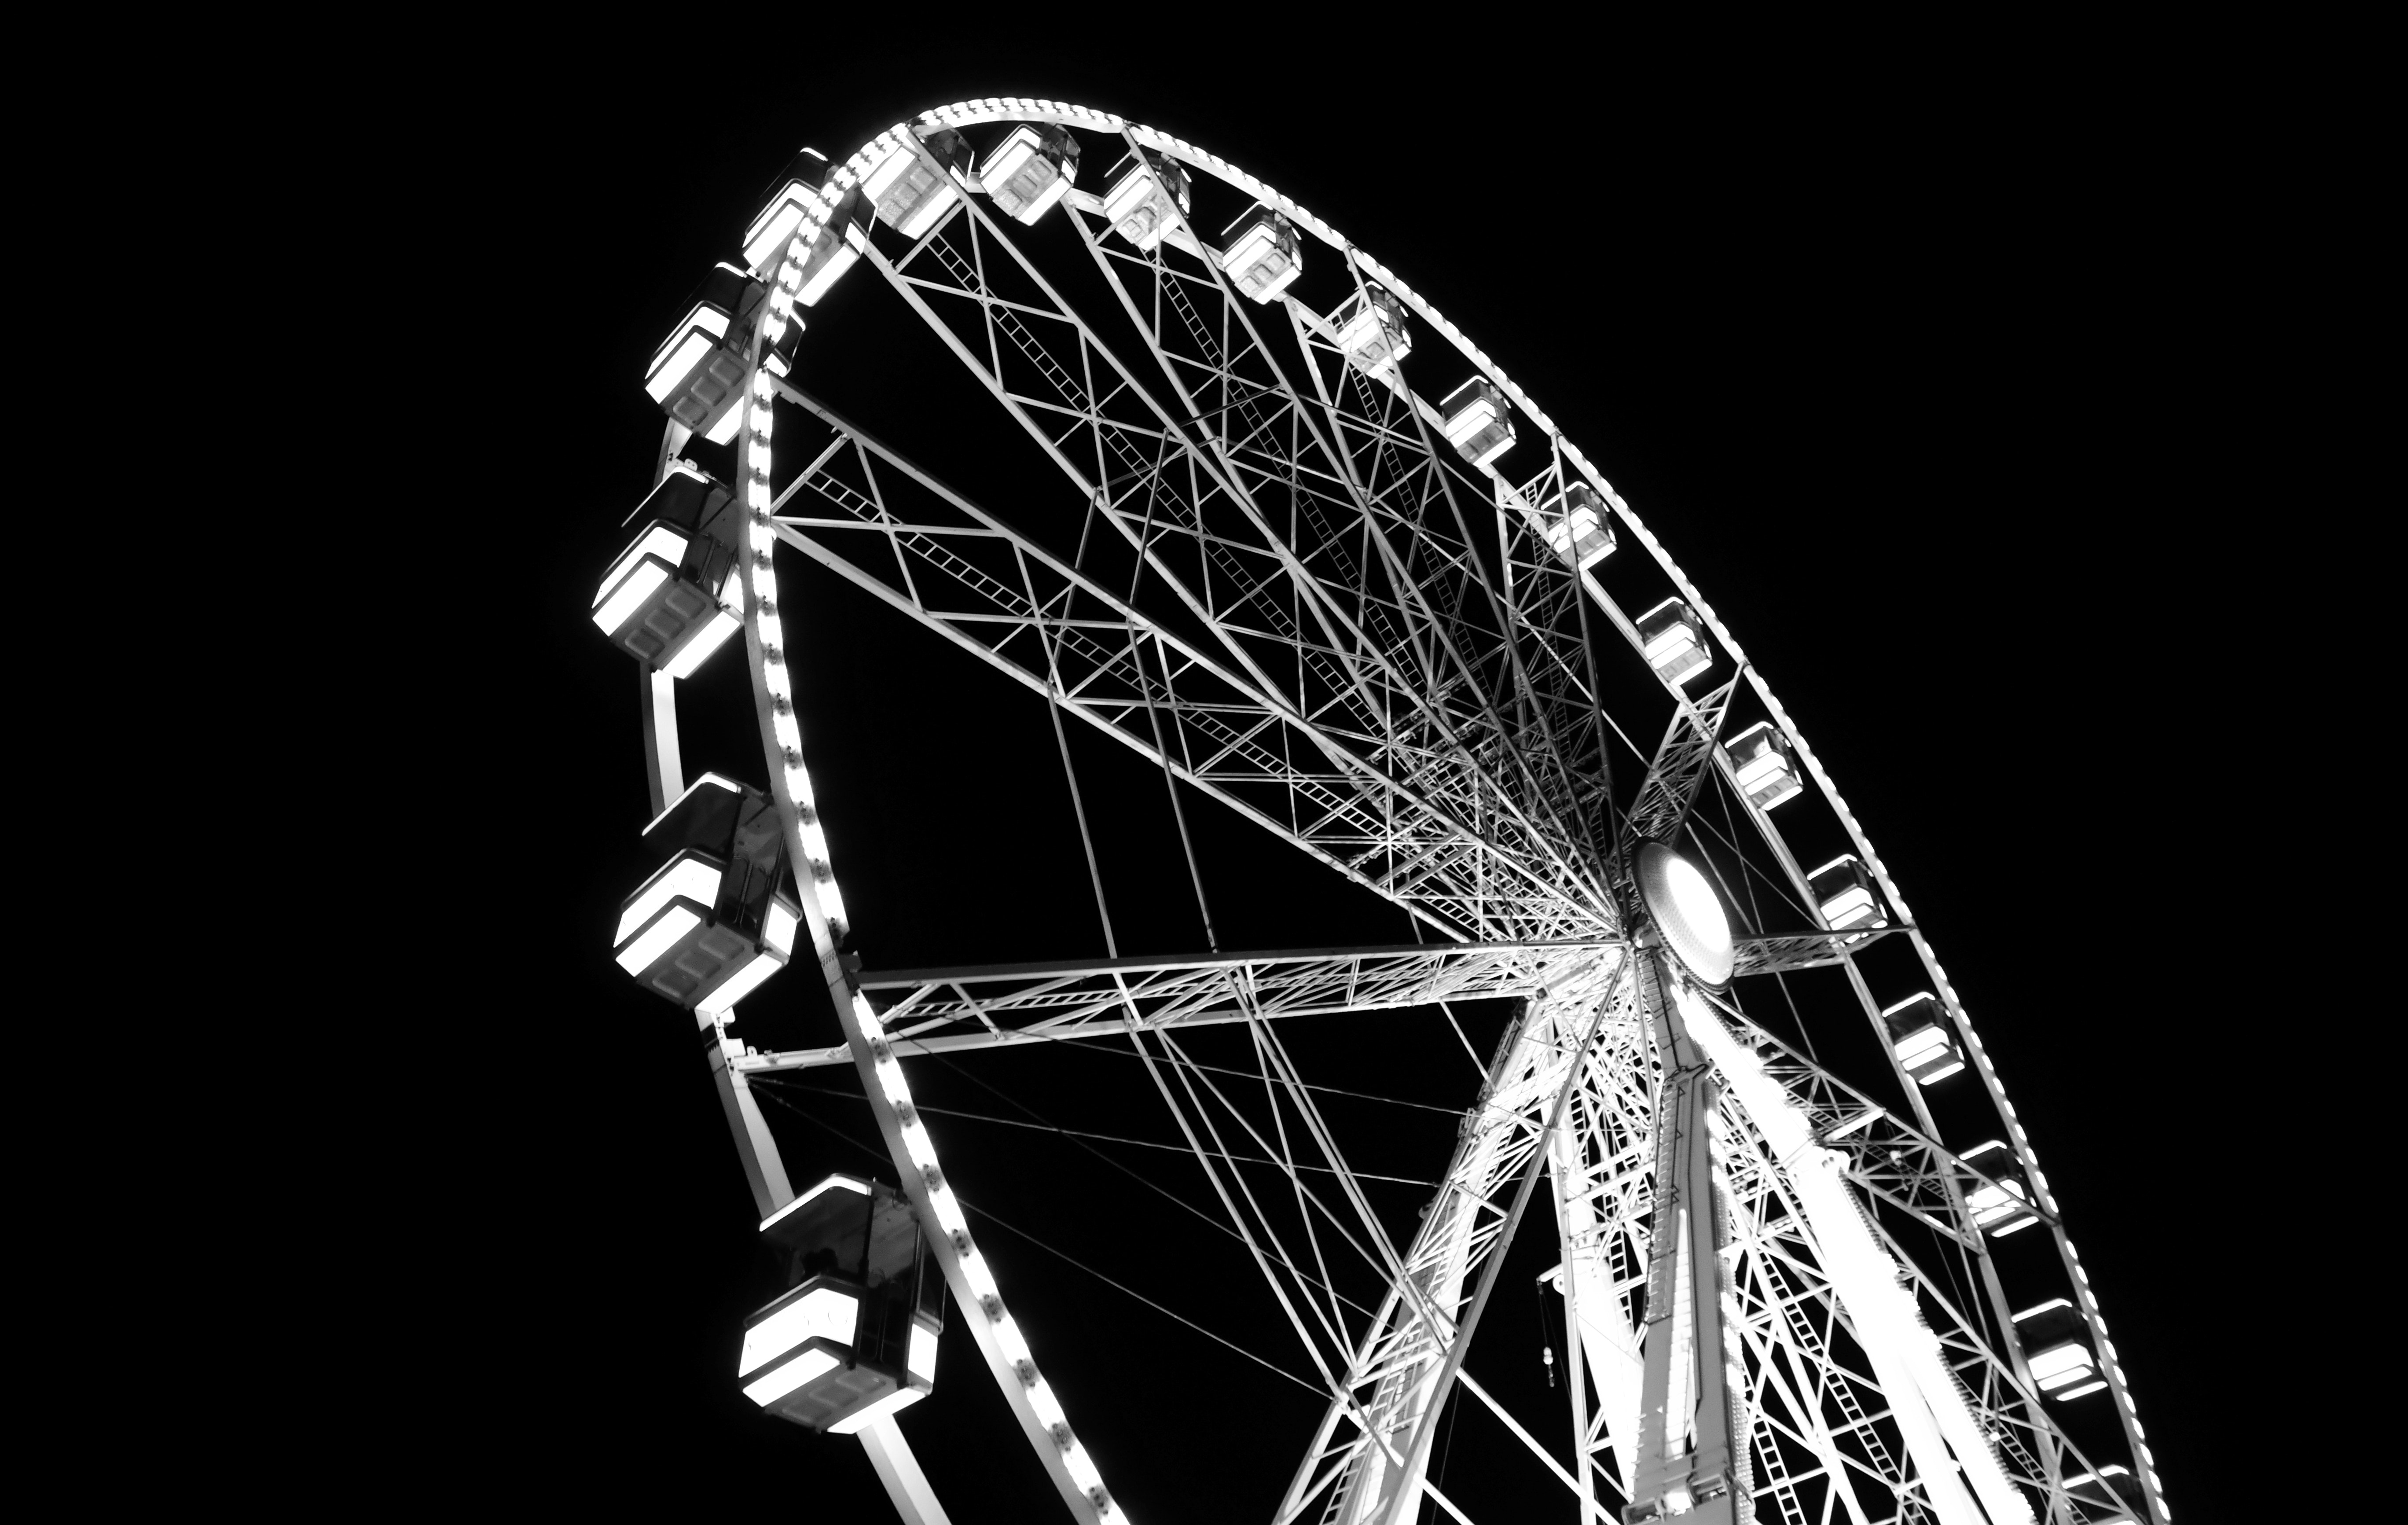
ferris wheel, wheel, tourist attraction, black and white, spoke, recreation, automotive wheel system, amusement park, monochrome, monochrome photography, auto part, amusement ride, rim